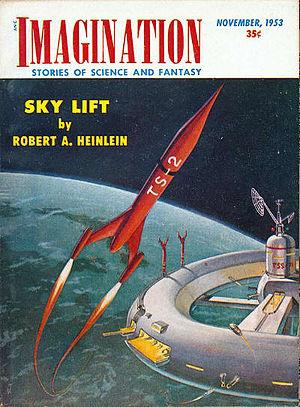
Robert Anson Heinlein [ˈɹɑbəɹt ˈænsən ˈhaɪnlaɪn], né le 7 juillet 1907 à Butler dans le Missouri et mort le 8 mai 1988 à Carmel-by-the-Sea en Californie, est un écrivain américain de science-fiction.